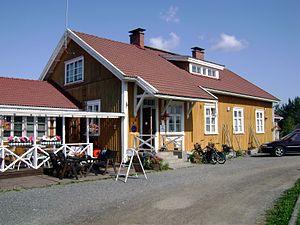
Valkeakoski est une ville du sud-ouest de la Finlande. Elle se situe dans la région du Pirkanmaa.